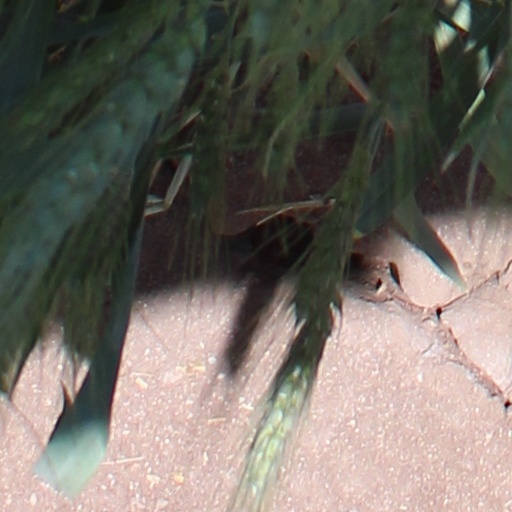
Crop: wheat